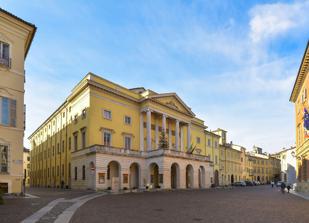
Building: Teatro Municipale, Piacenza
Country: Italy
Year built: 1804
The Teatro Municipale or Municipal Theater of Piacenza is the main Neoclassical -style opera house in the city, located on Via Verdi #41, facing Piazza Sant'Antonino and flanking the Palazzo Anguissola di Cimafava Rocca in Piacenza , Italy. Description The theater was commissioned in 1803 by the town nobility, and designed by Lotario Tomba , in order to substitute the Duchal Theater that had been present inside the Citadel, but was destroyed by a fire on December 24, 1798. The cost was 319,217 franchi. By 1804, the theater was inaugurated with the premier of Zamori, ossia l'Eroe delle Indie written by Giovanni Simone Mayr . The theater the earliest public opera house in the region of Emilia. Sometime after 1816, Alessandro Sanquirico was invited to refurbish the stage. The elliptical interior was designed by Tomba. The interiors were decorated by a large team or artists including Andrea Guidotti, Paolo Bozzini, Antonio Borea, Luigi Labò, Giuseppe Scaglia, Francesco Puttinati, Gerolamo Magnani, and Domenico Menozzi. 45°02′58″N 9°41′38″E / 45.04948°N 9.69378°E / 45.04948; 9.69378 References